Jeni Tennison

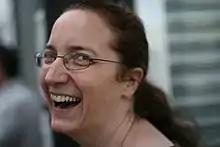
Tennison in 2009, picture by Paul Downey

Jenifer Fays Alys Tennison (born 1972) is a British software engineer and consultant who co-chairs the data governance working group within the Global Partnership on Artificial Intelligence (GPAI). She also serves on the board of directors of Creative Commons, the Global Partnership for Sustainable Development Data (GPSDD) and the information law and policy centre of the School of Advanced Study (SAS) at the University of London. She was previously Chief Executive Officer (CEO) of the Open Data Institute (ODI).